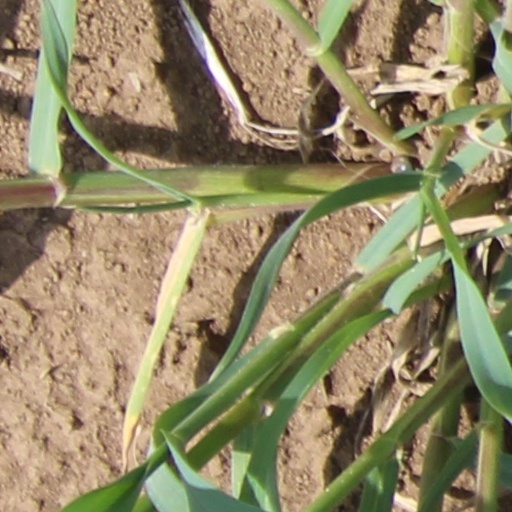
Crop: wheat